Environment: real
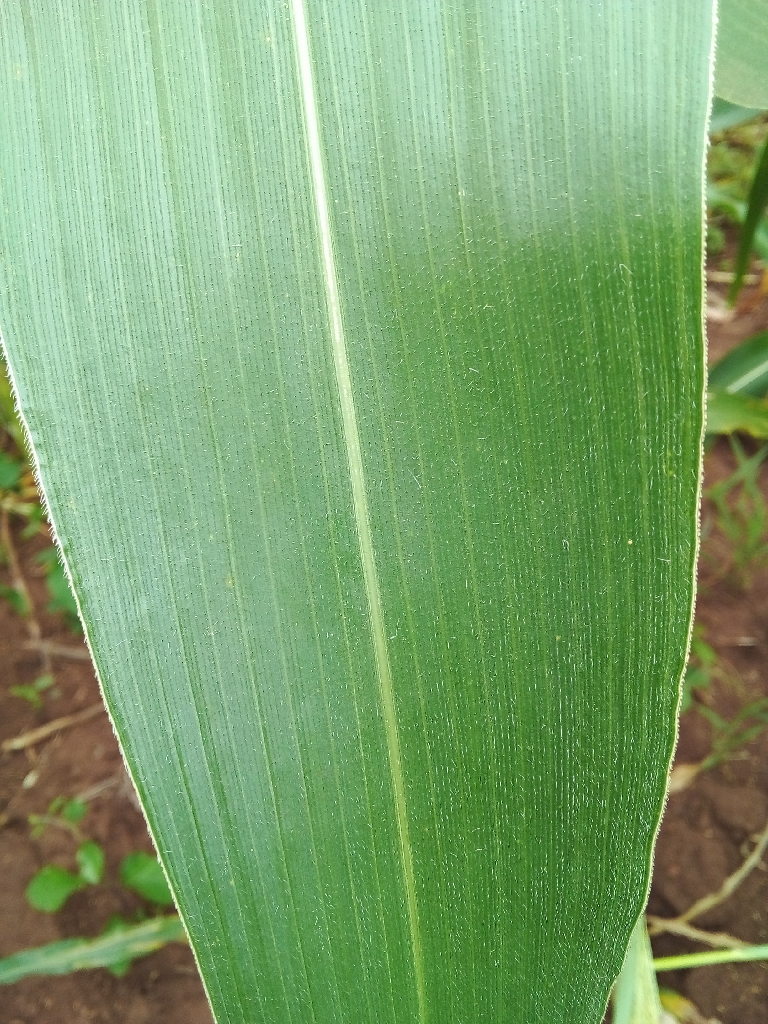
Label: healthy